14 Nam Cheong Street

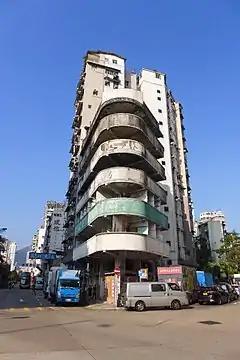
14 Nam Cheong Street in 2017. (Pre-renovation)

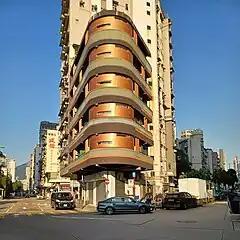
14 Nam Cheong Street in 2023. (Post-renovation)

14 Nam Cheong Street is a 6-storey building in Hong Kong completed in 1964. The building is a fourth-gen "tong lau". It is a corner house.